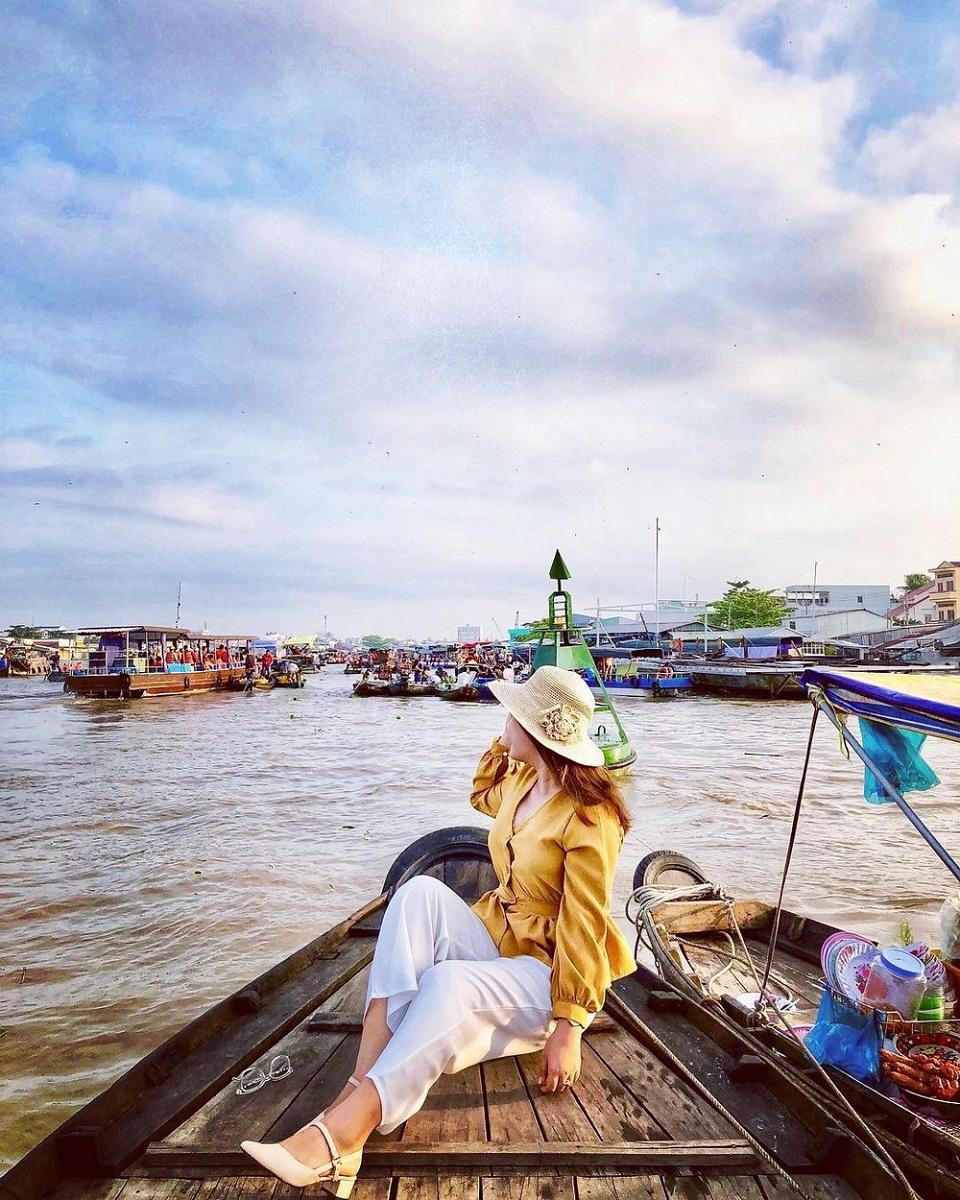
có một cô gái đang ngồi trên một chiếc thuyền